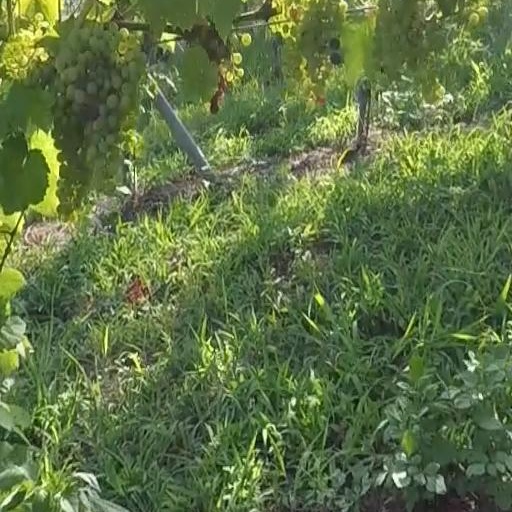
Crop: grape